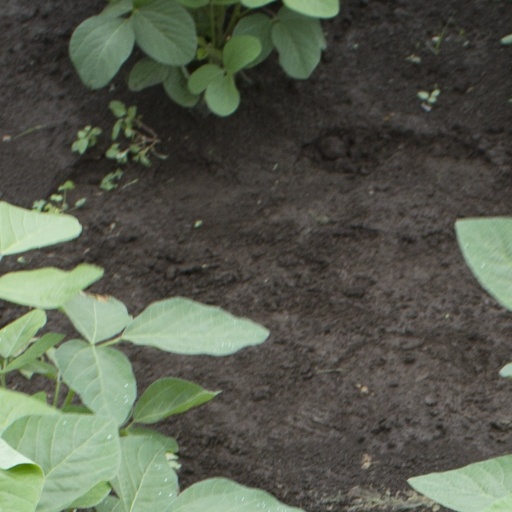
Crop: soybean